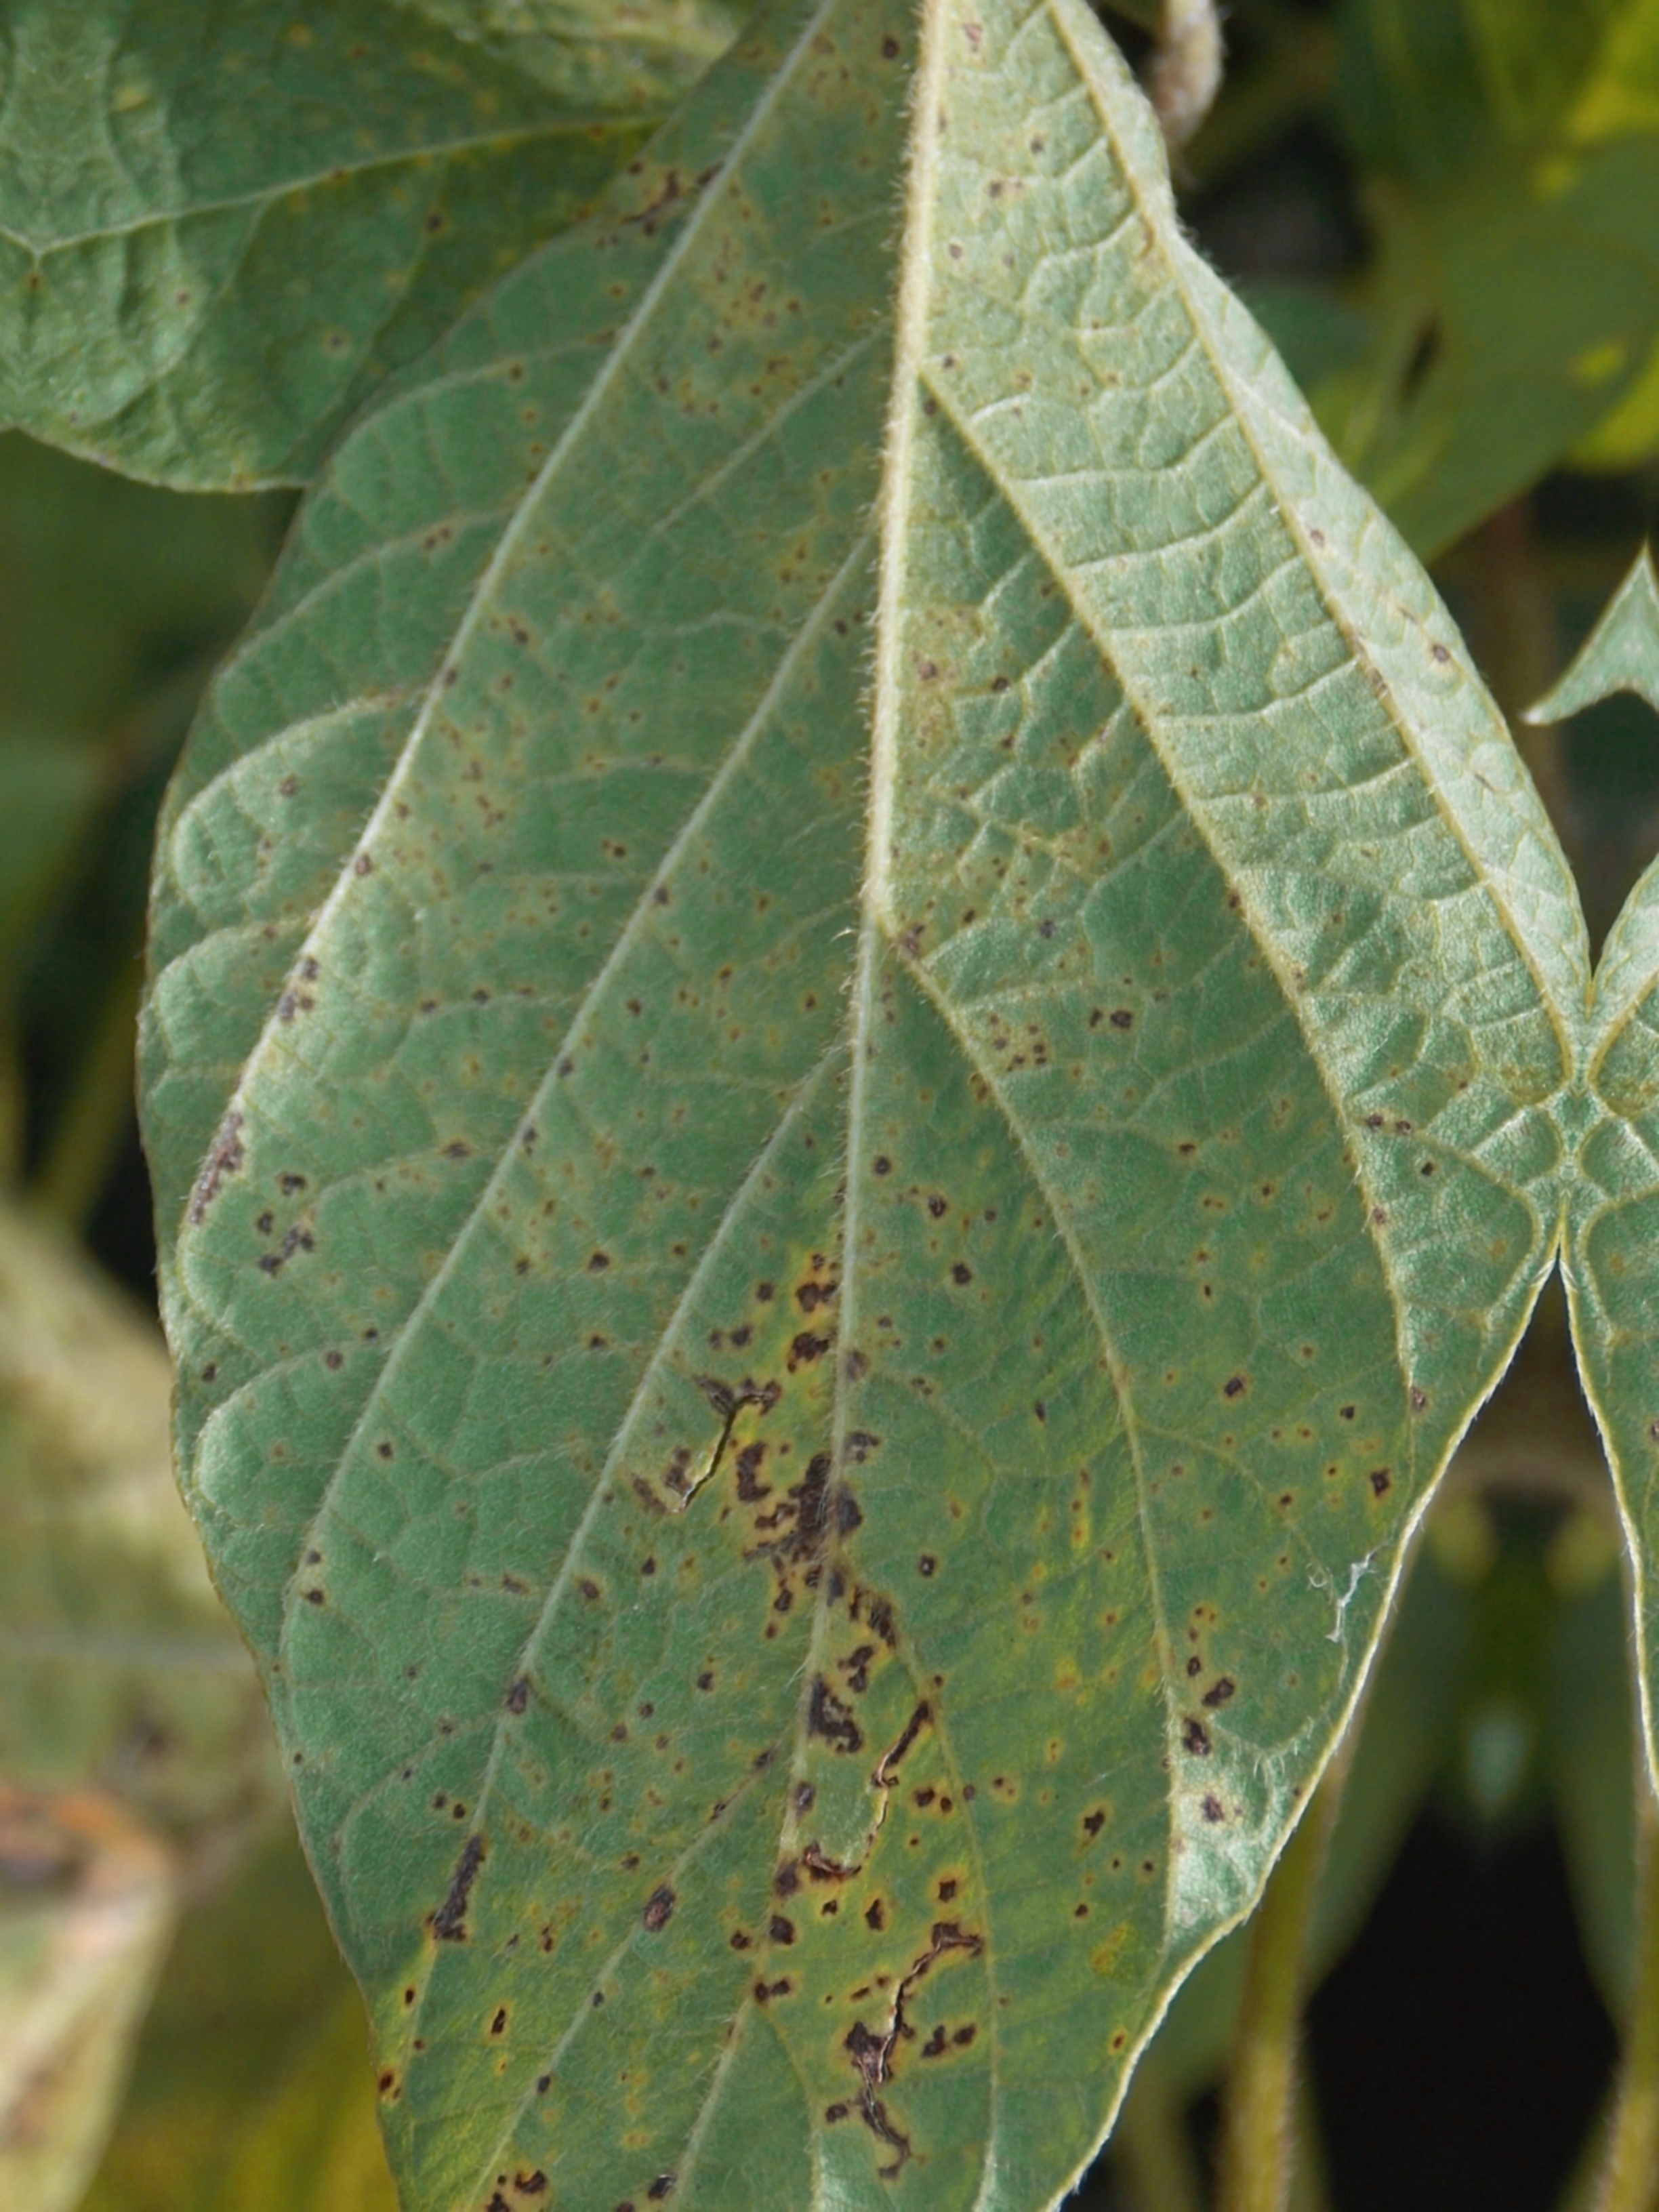
Label: Disease